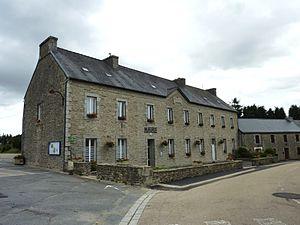
Berrien: la mairie
Berrien [bɛʁjɛ̃] est une commune française située dans le département du Finistère en région Bretagne, membre de la communauté de communes Monts d'Arrée Communauté et qui fait partie du parc naturel régional d'Armorique.